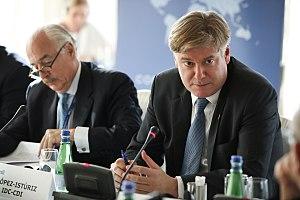
Antonio López-Istúriz White, né le 1ᵉʳ avril 1970 à Pampelune, est un homme politique espagnol, membre du Parti populaire, et député européen depuis 2004 dans les rangs du groupe du Parti populaire européen. Il est secrétaire général du Parti populaire européen depuis mars 2002.